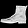
Label: Ankle boot